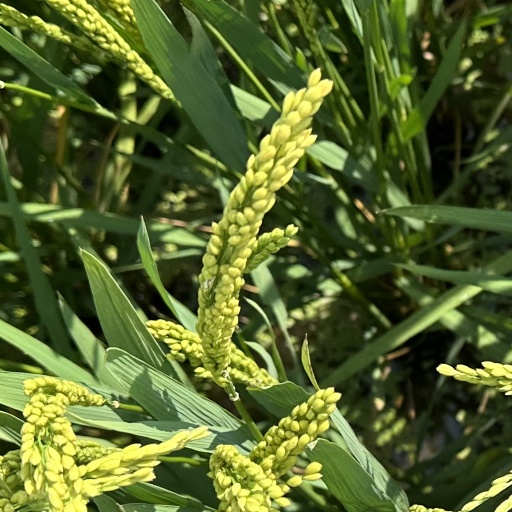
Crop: rice